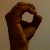
The image shows a hand gesture representing the letter 'O' in Indian Sign Language.